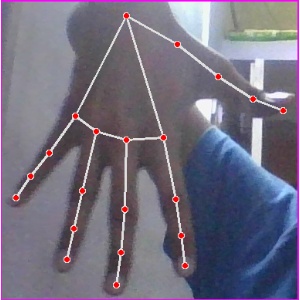
अक्षर: ढ